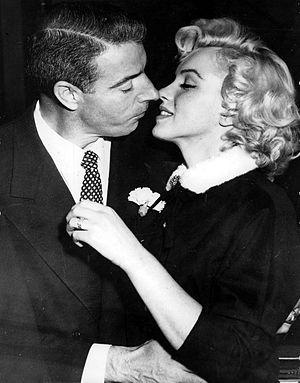
Marilyn Monroe [ˈmɛəɹɪlɪn mənˈɹoʊ], née Norma Jeane Mortenson le 1ᵉʳ juin 1926 à Los Angeles, où elle est morte le 4 août 1962, est une actrice, mannequin et chanteuse américaine. Plus d'un demi-siècle plus tard, elle continue d'être une icône majeure de la culture populaire.